Is This a Zombie?

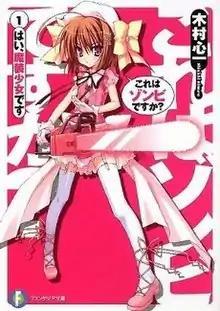
Cover of the first volume of "Kore wa Zombie Desu ka?" as released by Fujimi Shobo featuring Haruna

, also known as for short, is a Japanese light novel series by Shinichi Kimura, with illustrations by Kobuichi and Muririn. Since January 2009, 19 volumes have been published by Fujimi Shobo under their Fujimi Fantasia Bunko imprint. There are five different manga adaptations based on the universe of "Kore wa Zombie Desu ka?". A 12-episode anime adaptation produced by Studio Deen aired in Japan from January 11, 2011, to March 31, 2011, on Television Saitama and other networks. A second season, titled , aired in Japan from April 5, 2012, to June 7, 2012, on Tokyo MX and other networks.